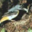
Label: bird